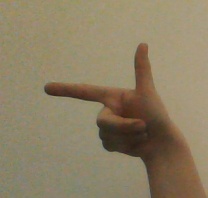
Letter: yaa